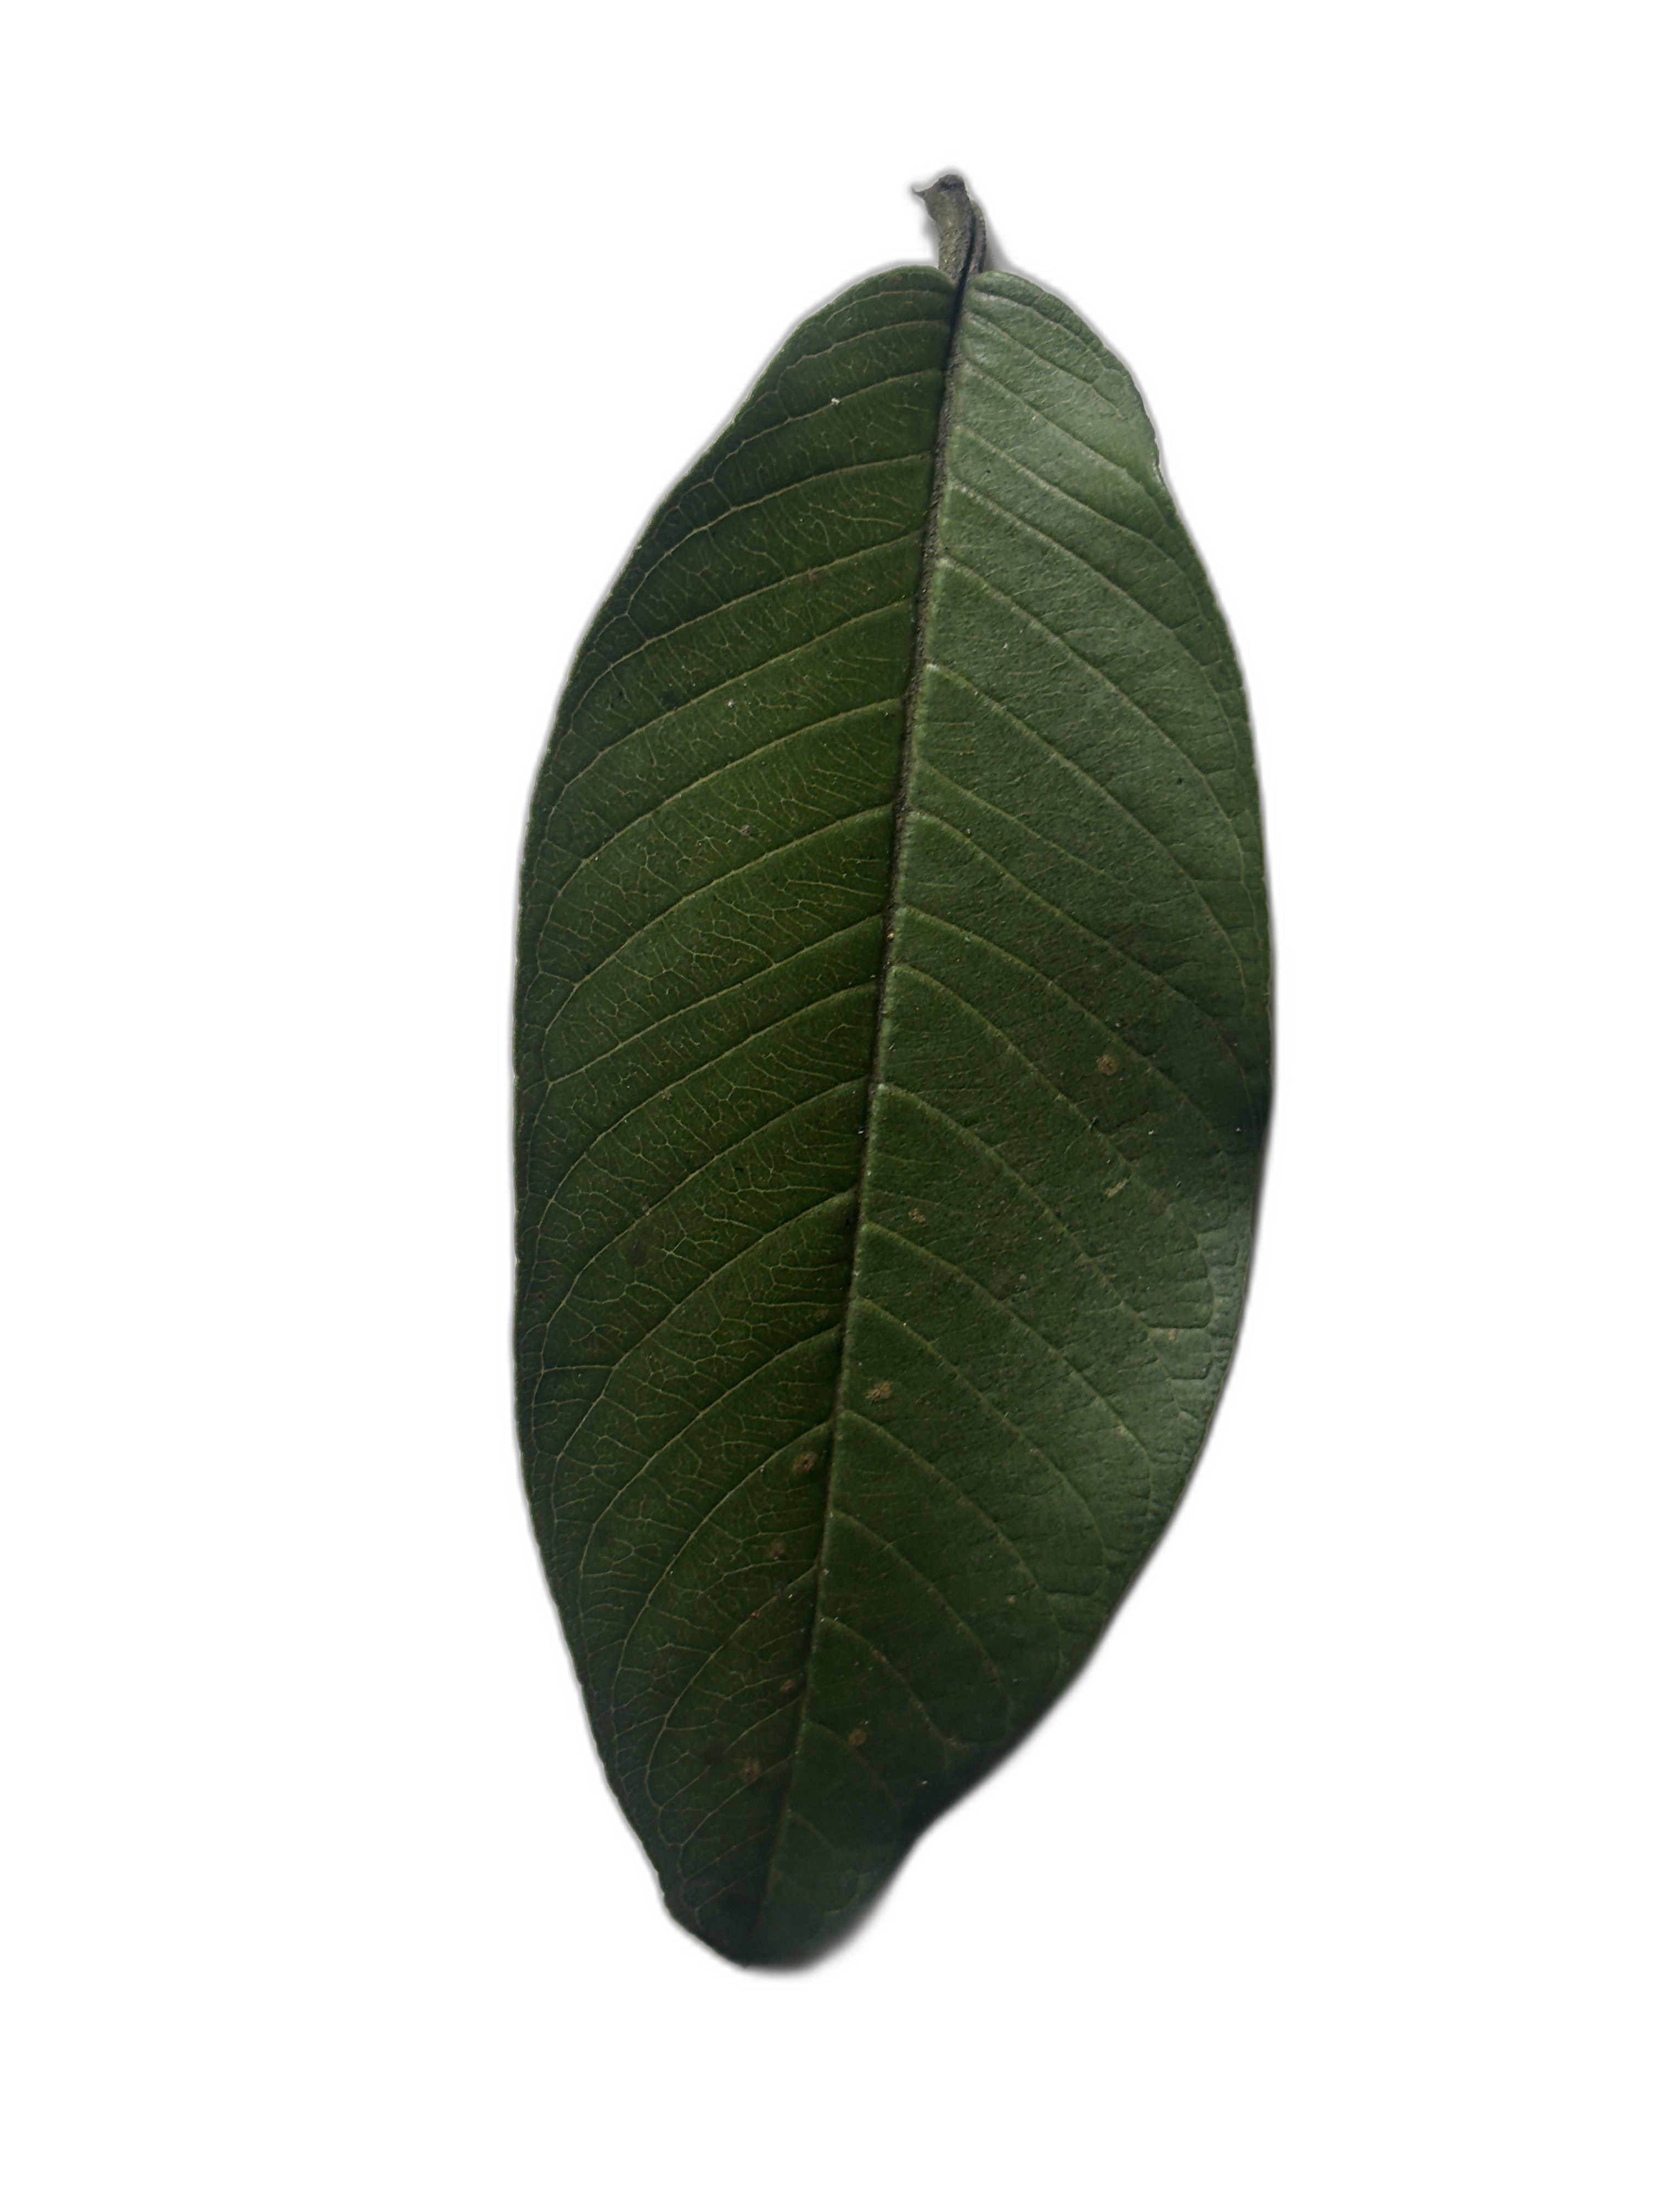
Plant part: leaf
Disease: Healthy